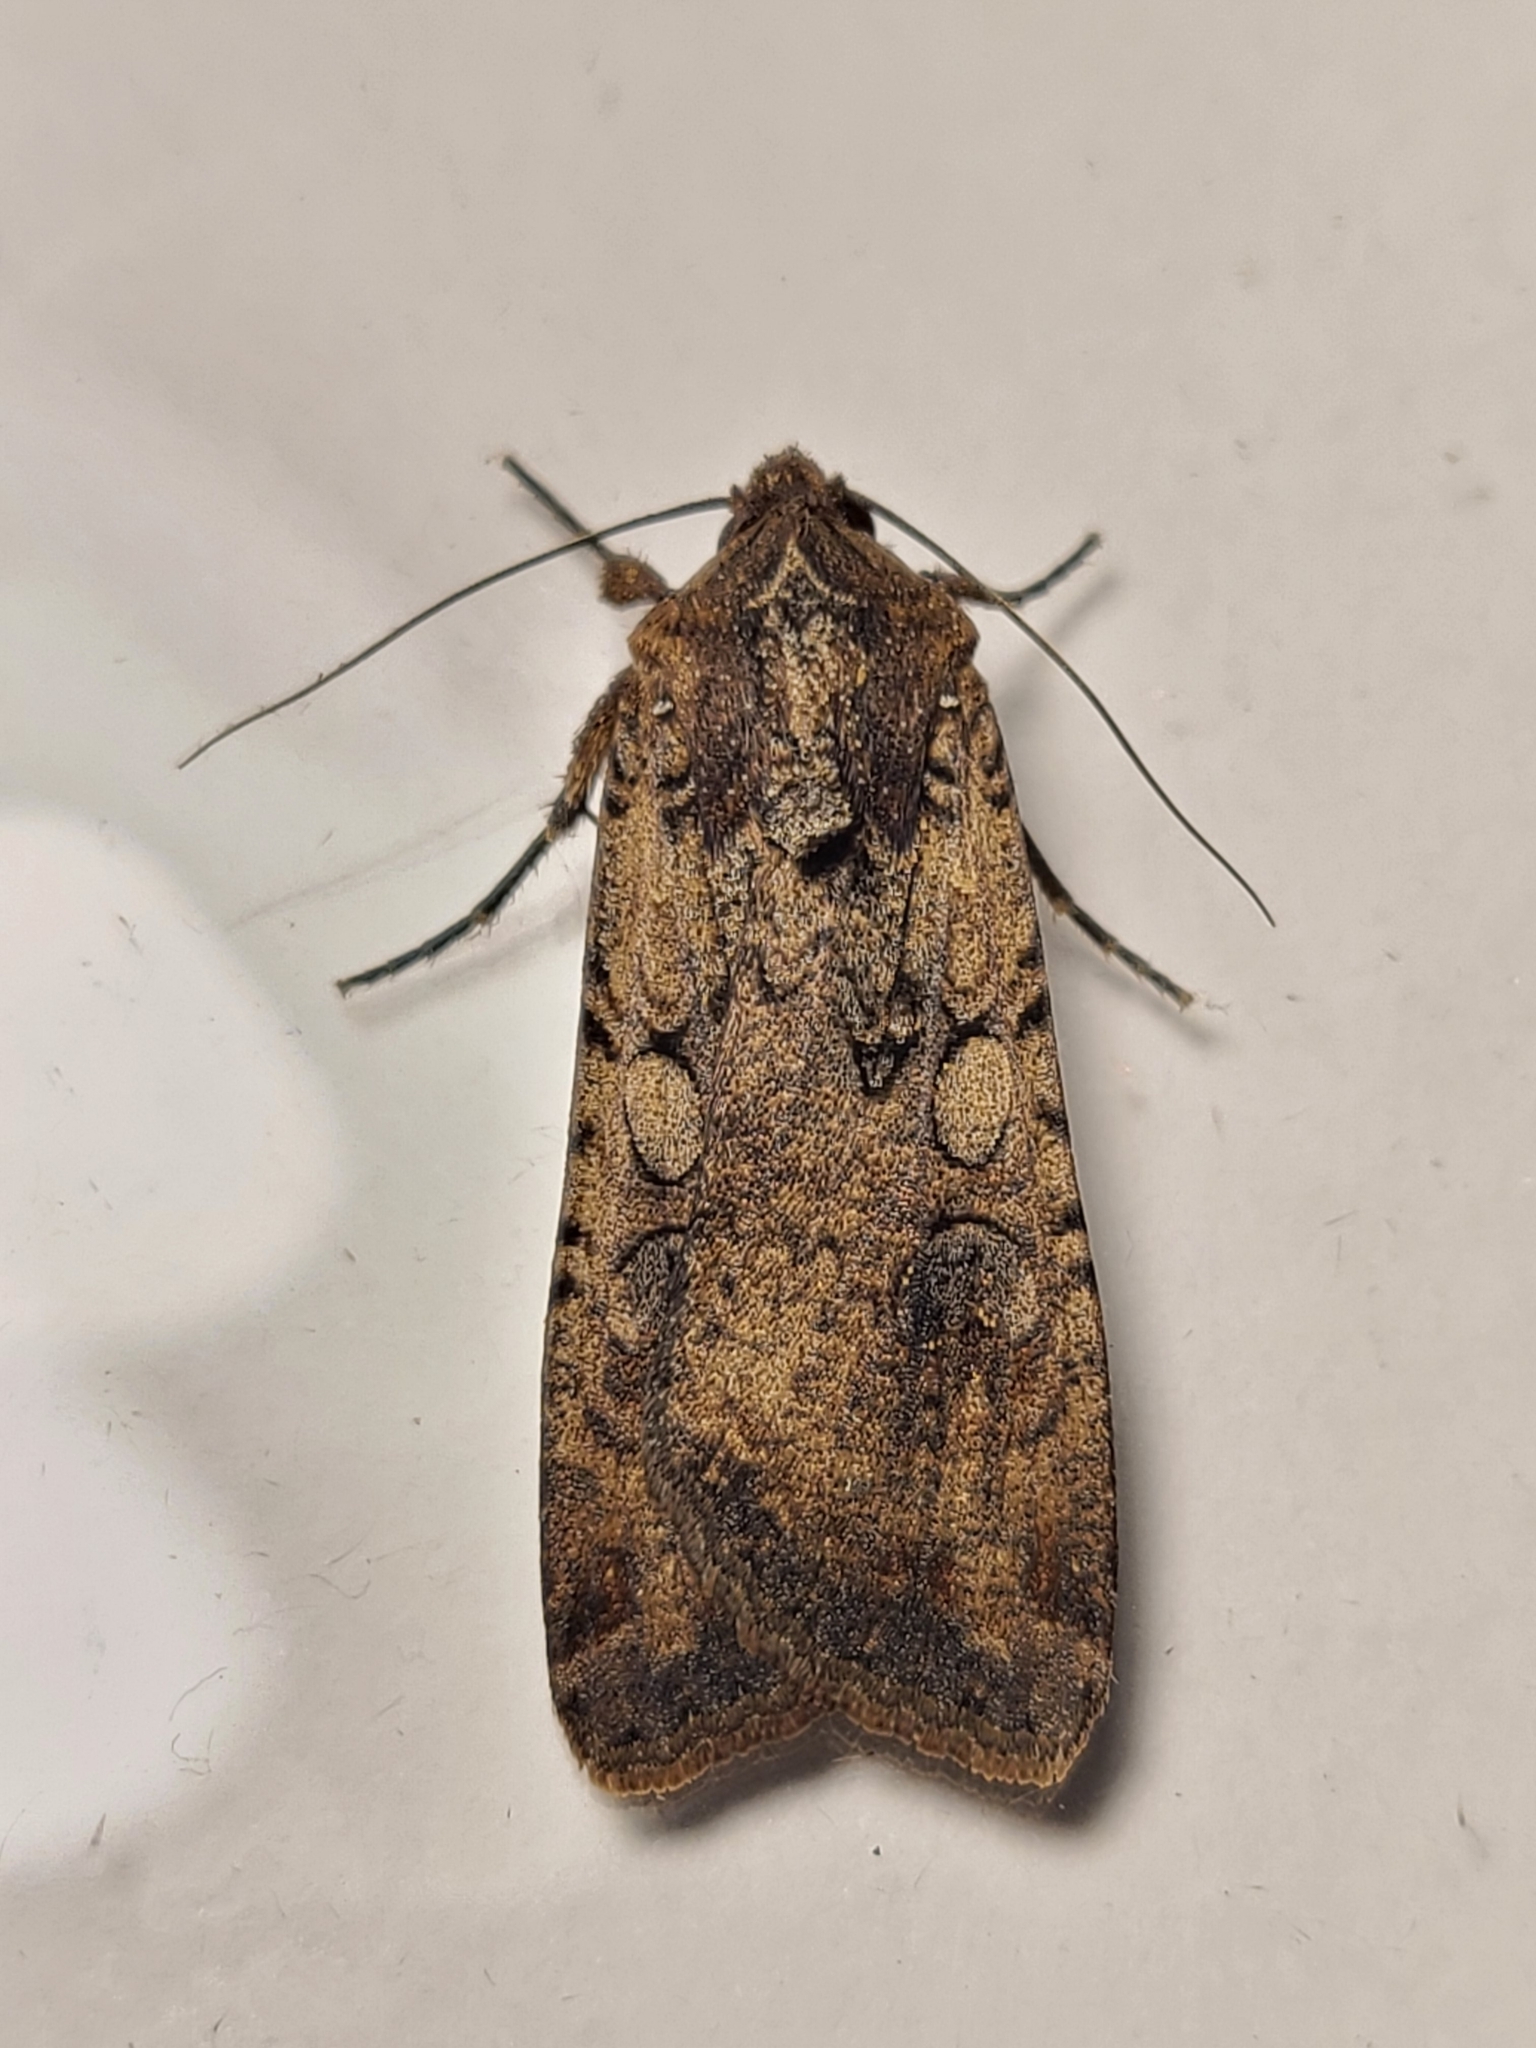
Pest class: cutworms